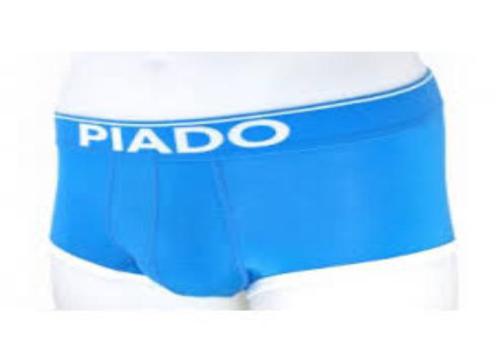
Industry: Clothes